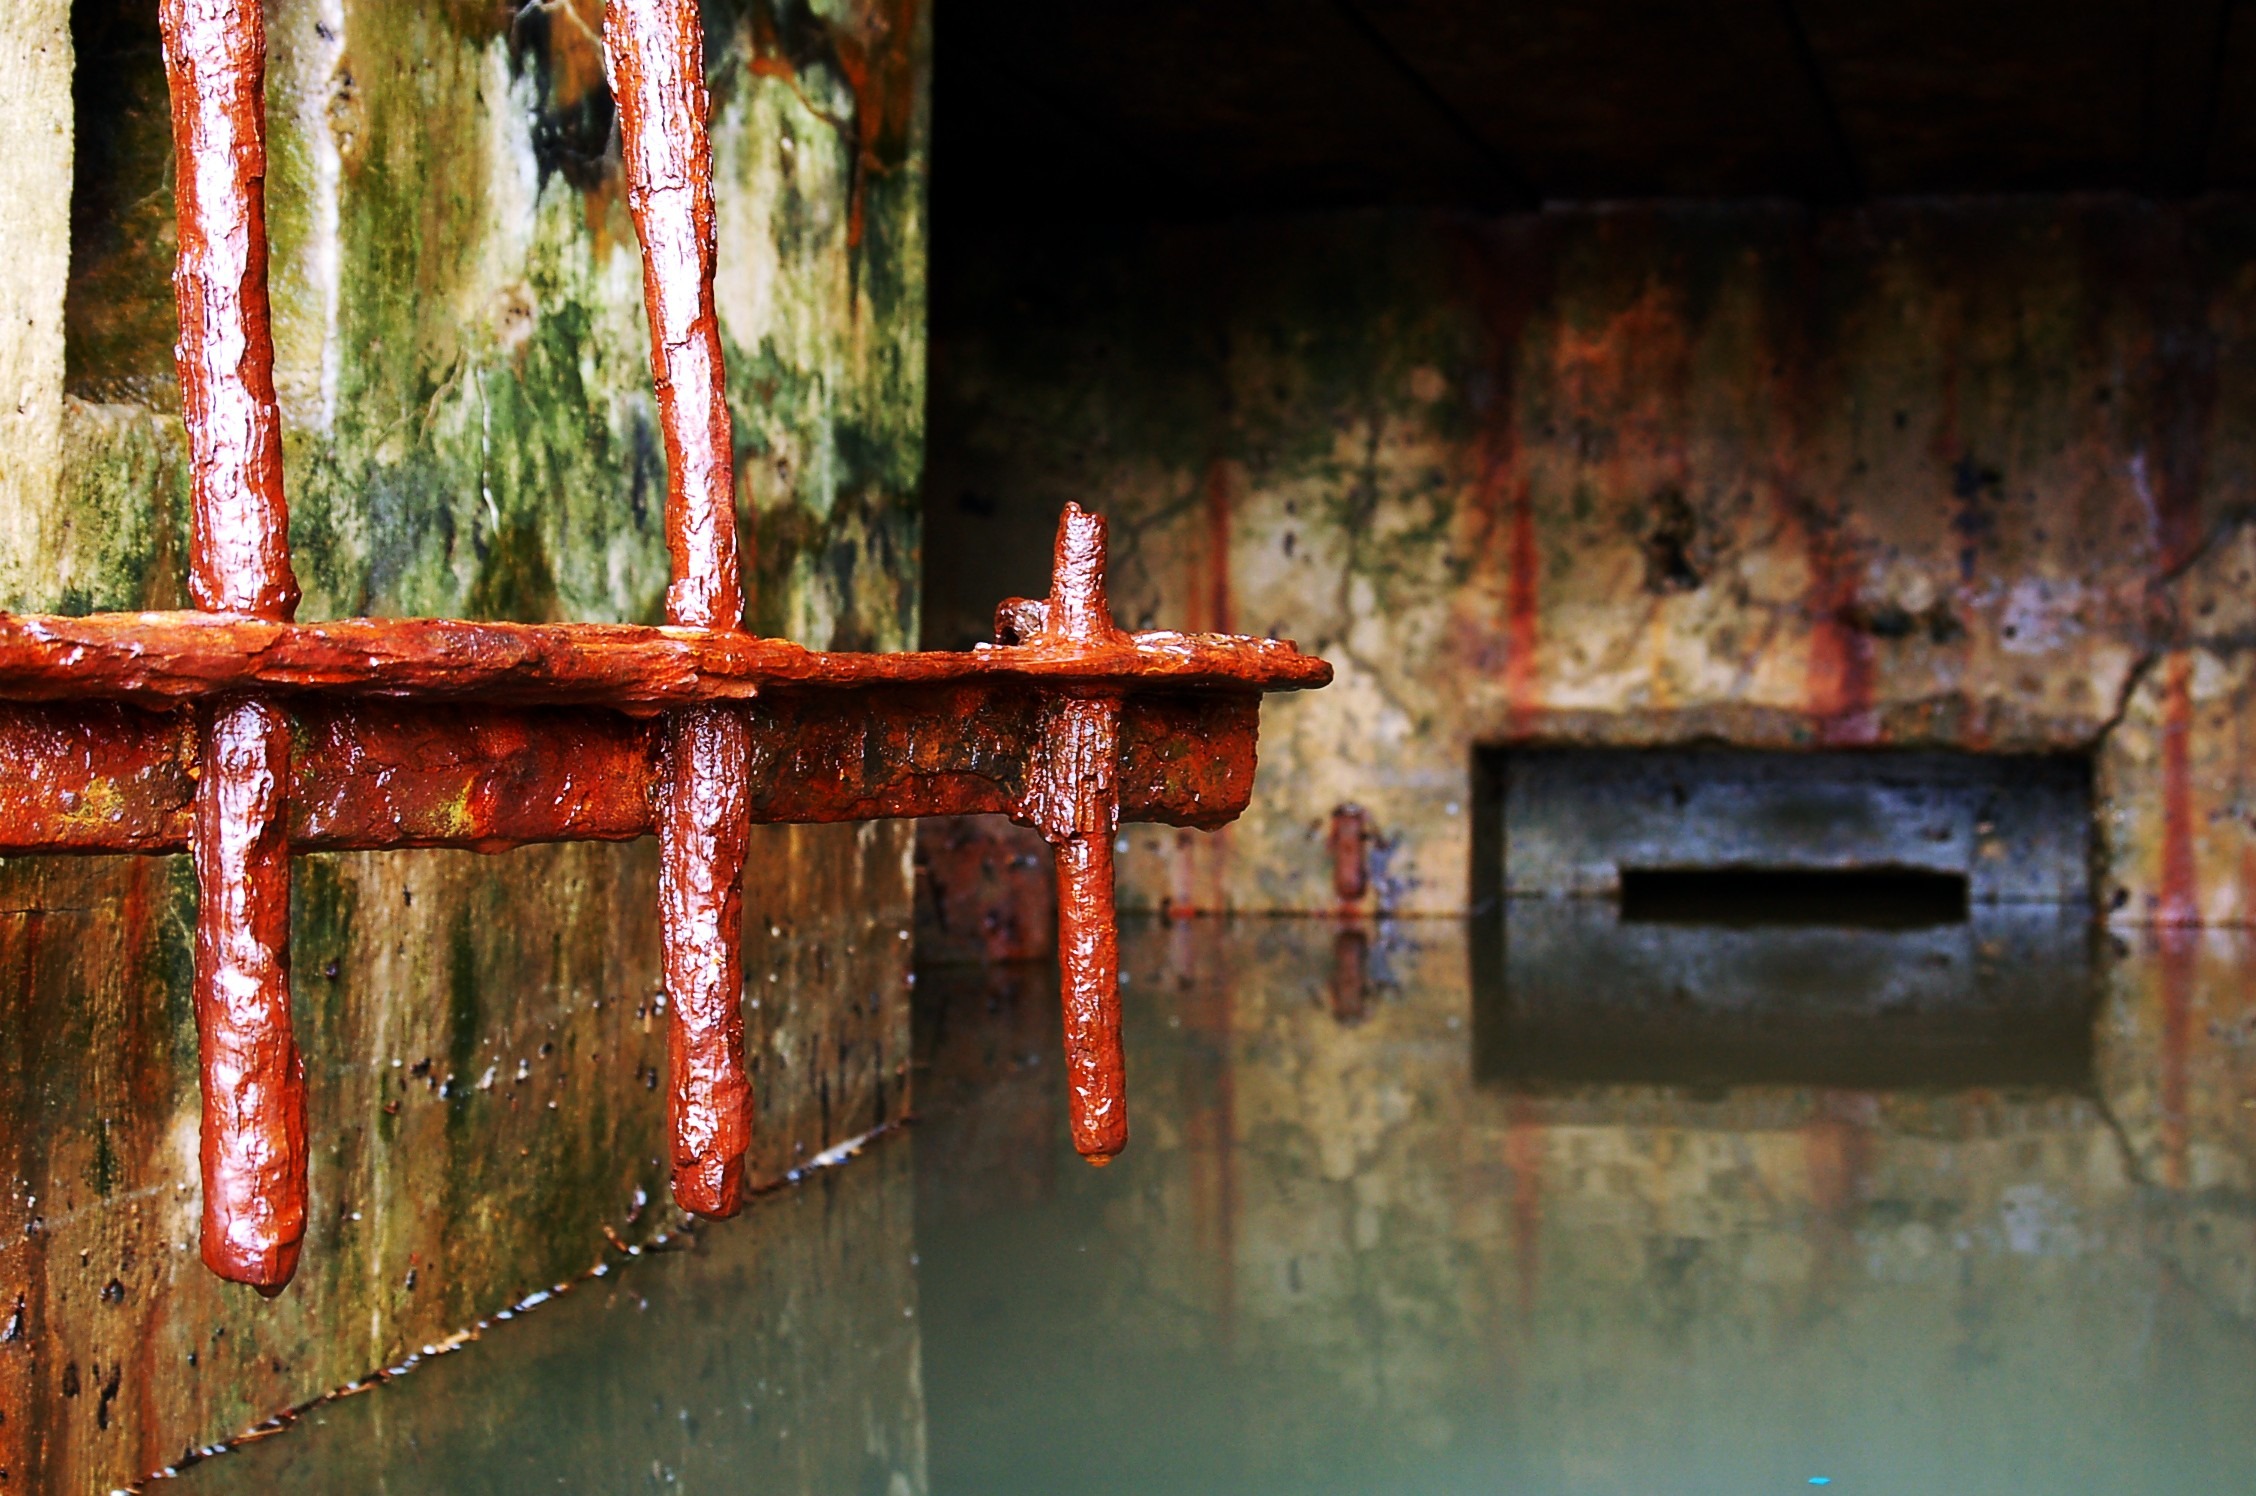
water, architecture, wood, france, reflection, color, low tide, sewer, war, battle, temple, bunker, grating, bunkers, french coast, capbreton